Aylett Sammes

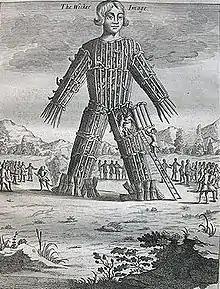
Representation of a wicker man from "Britannia Antiqua Illustrata" (1676).

The influence of these representations of druids continued until the 19th century and the "Costume of the Original Inhabitants of the British Islands" (1815) of Samuel Rush Meyrick and Charles Hamilton Smith.